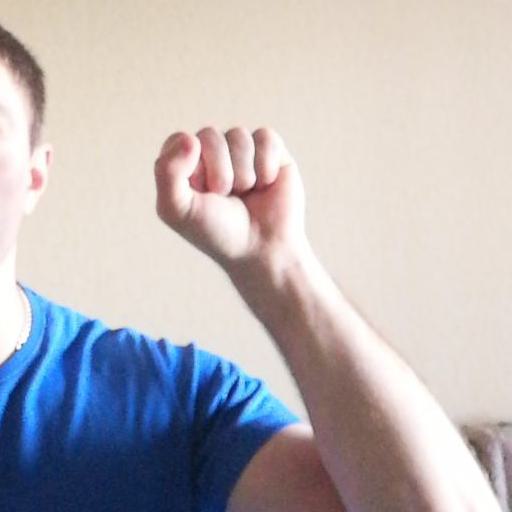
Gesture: fist